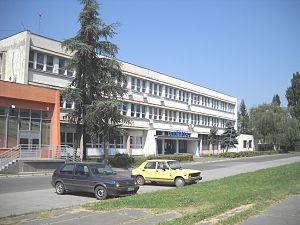
Novi Sad, la capitale de la province autonome de Voïvodine en Serbie, possède plusieurs zones industrielles qui, contrairement aux autres quartiers de la ville, remplissent principalement une fonction économique.
Novo naselje, également connu sous le nom de Bistrica, est un quartier de Novi Sad, la capitale de la province autonome de Voïvodine, en Serbie.